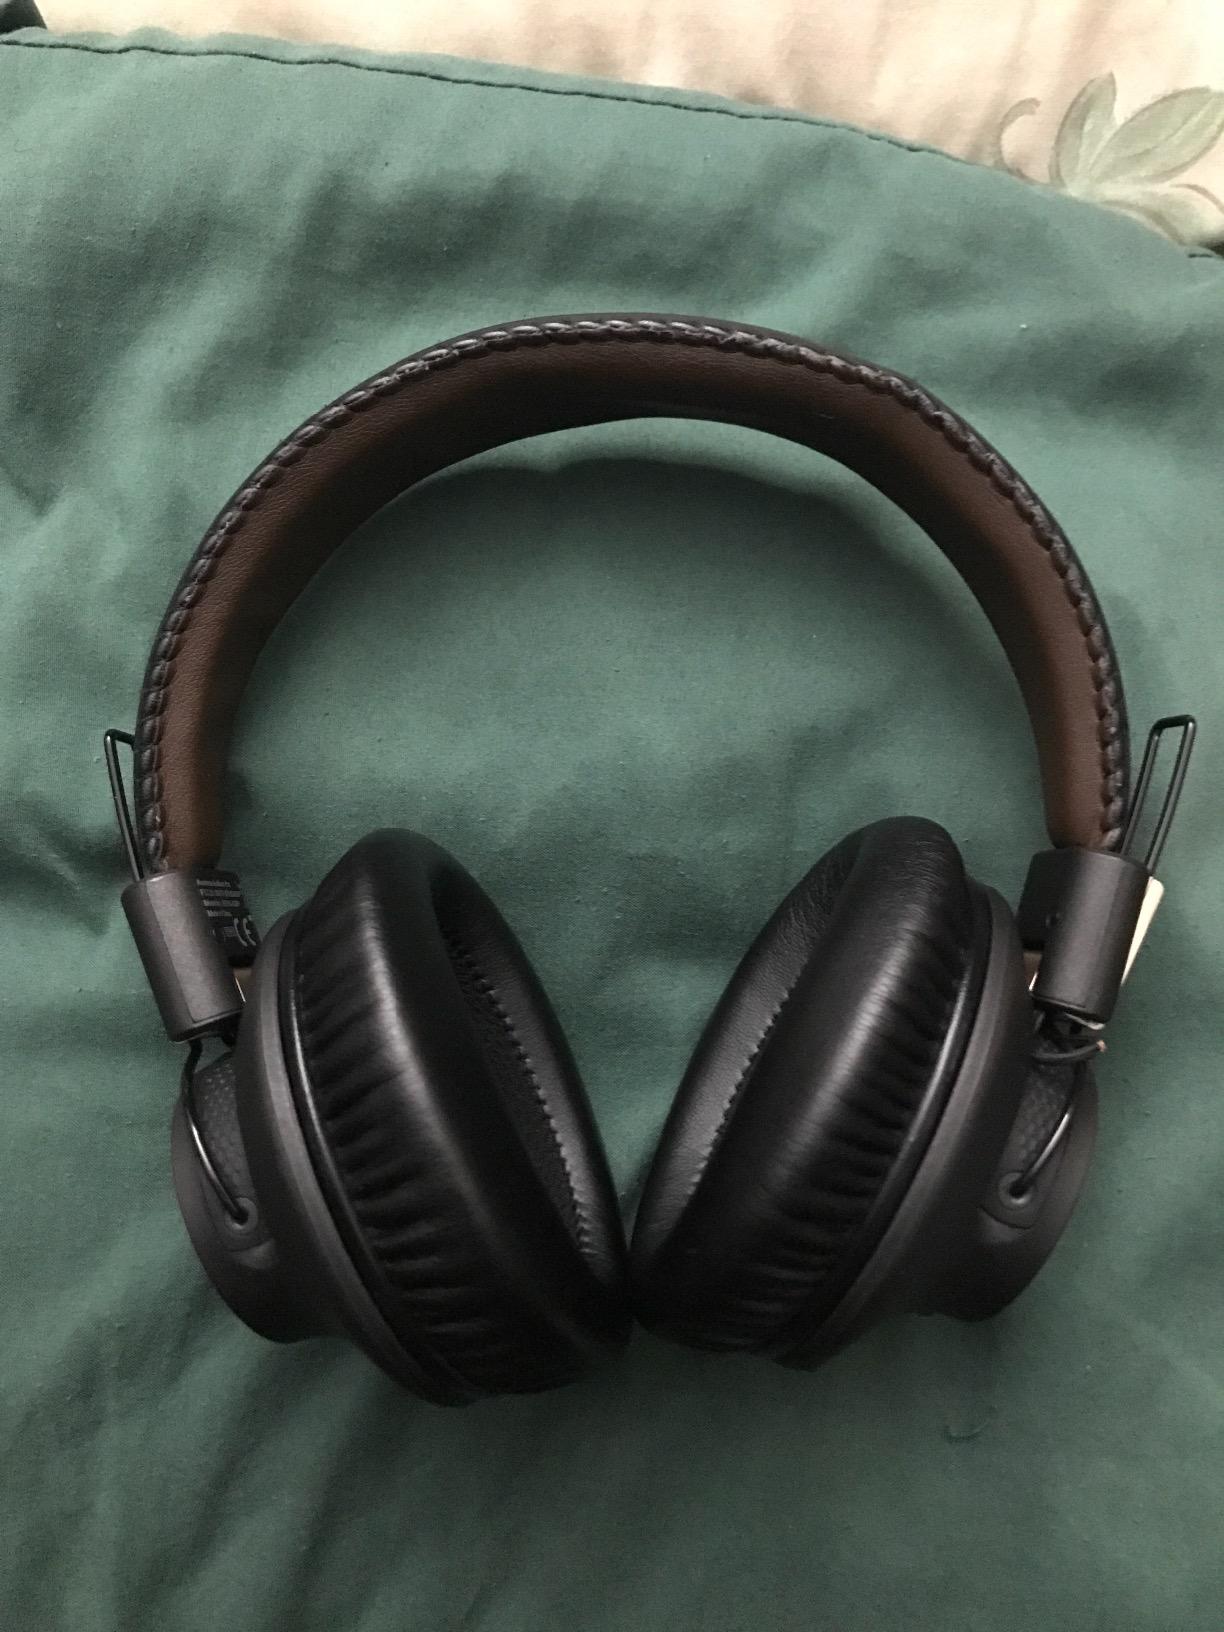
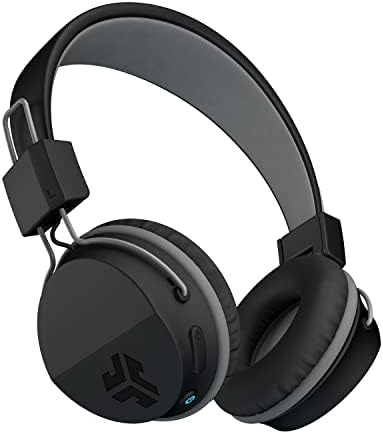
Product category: headphones
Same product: no